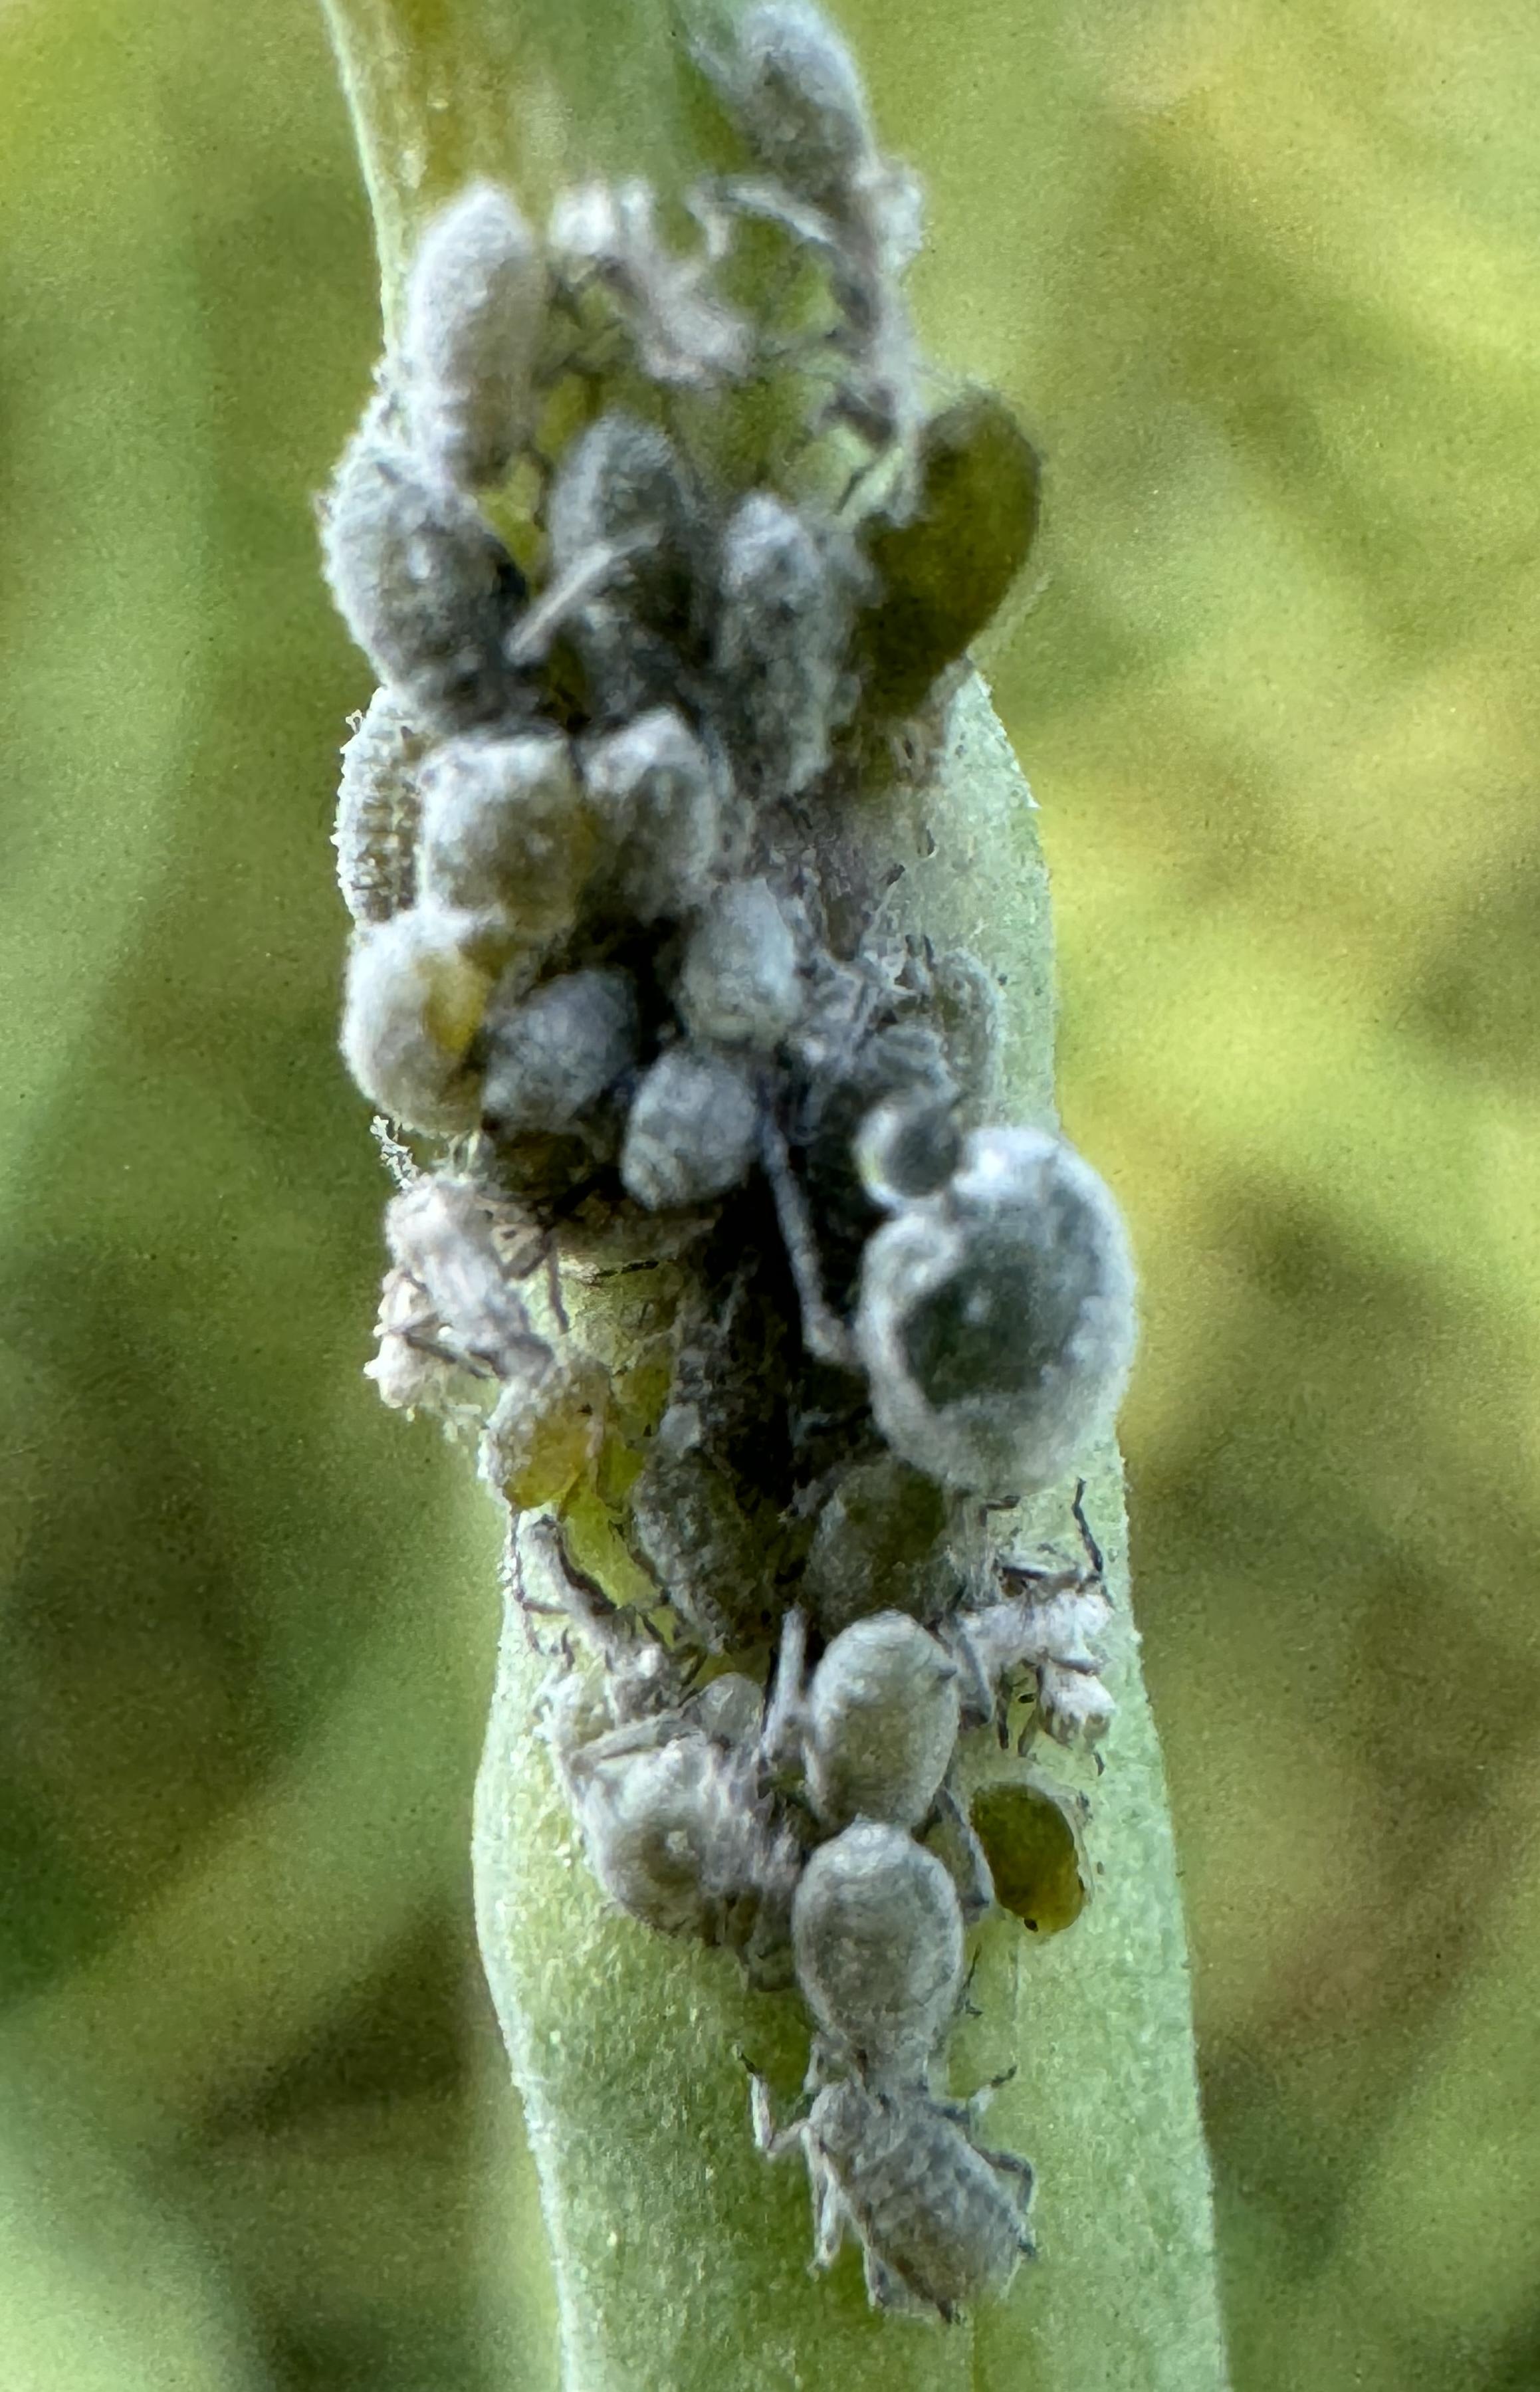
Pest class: cabbage_aphid